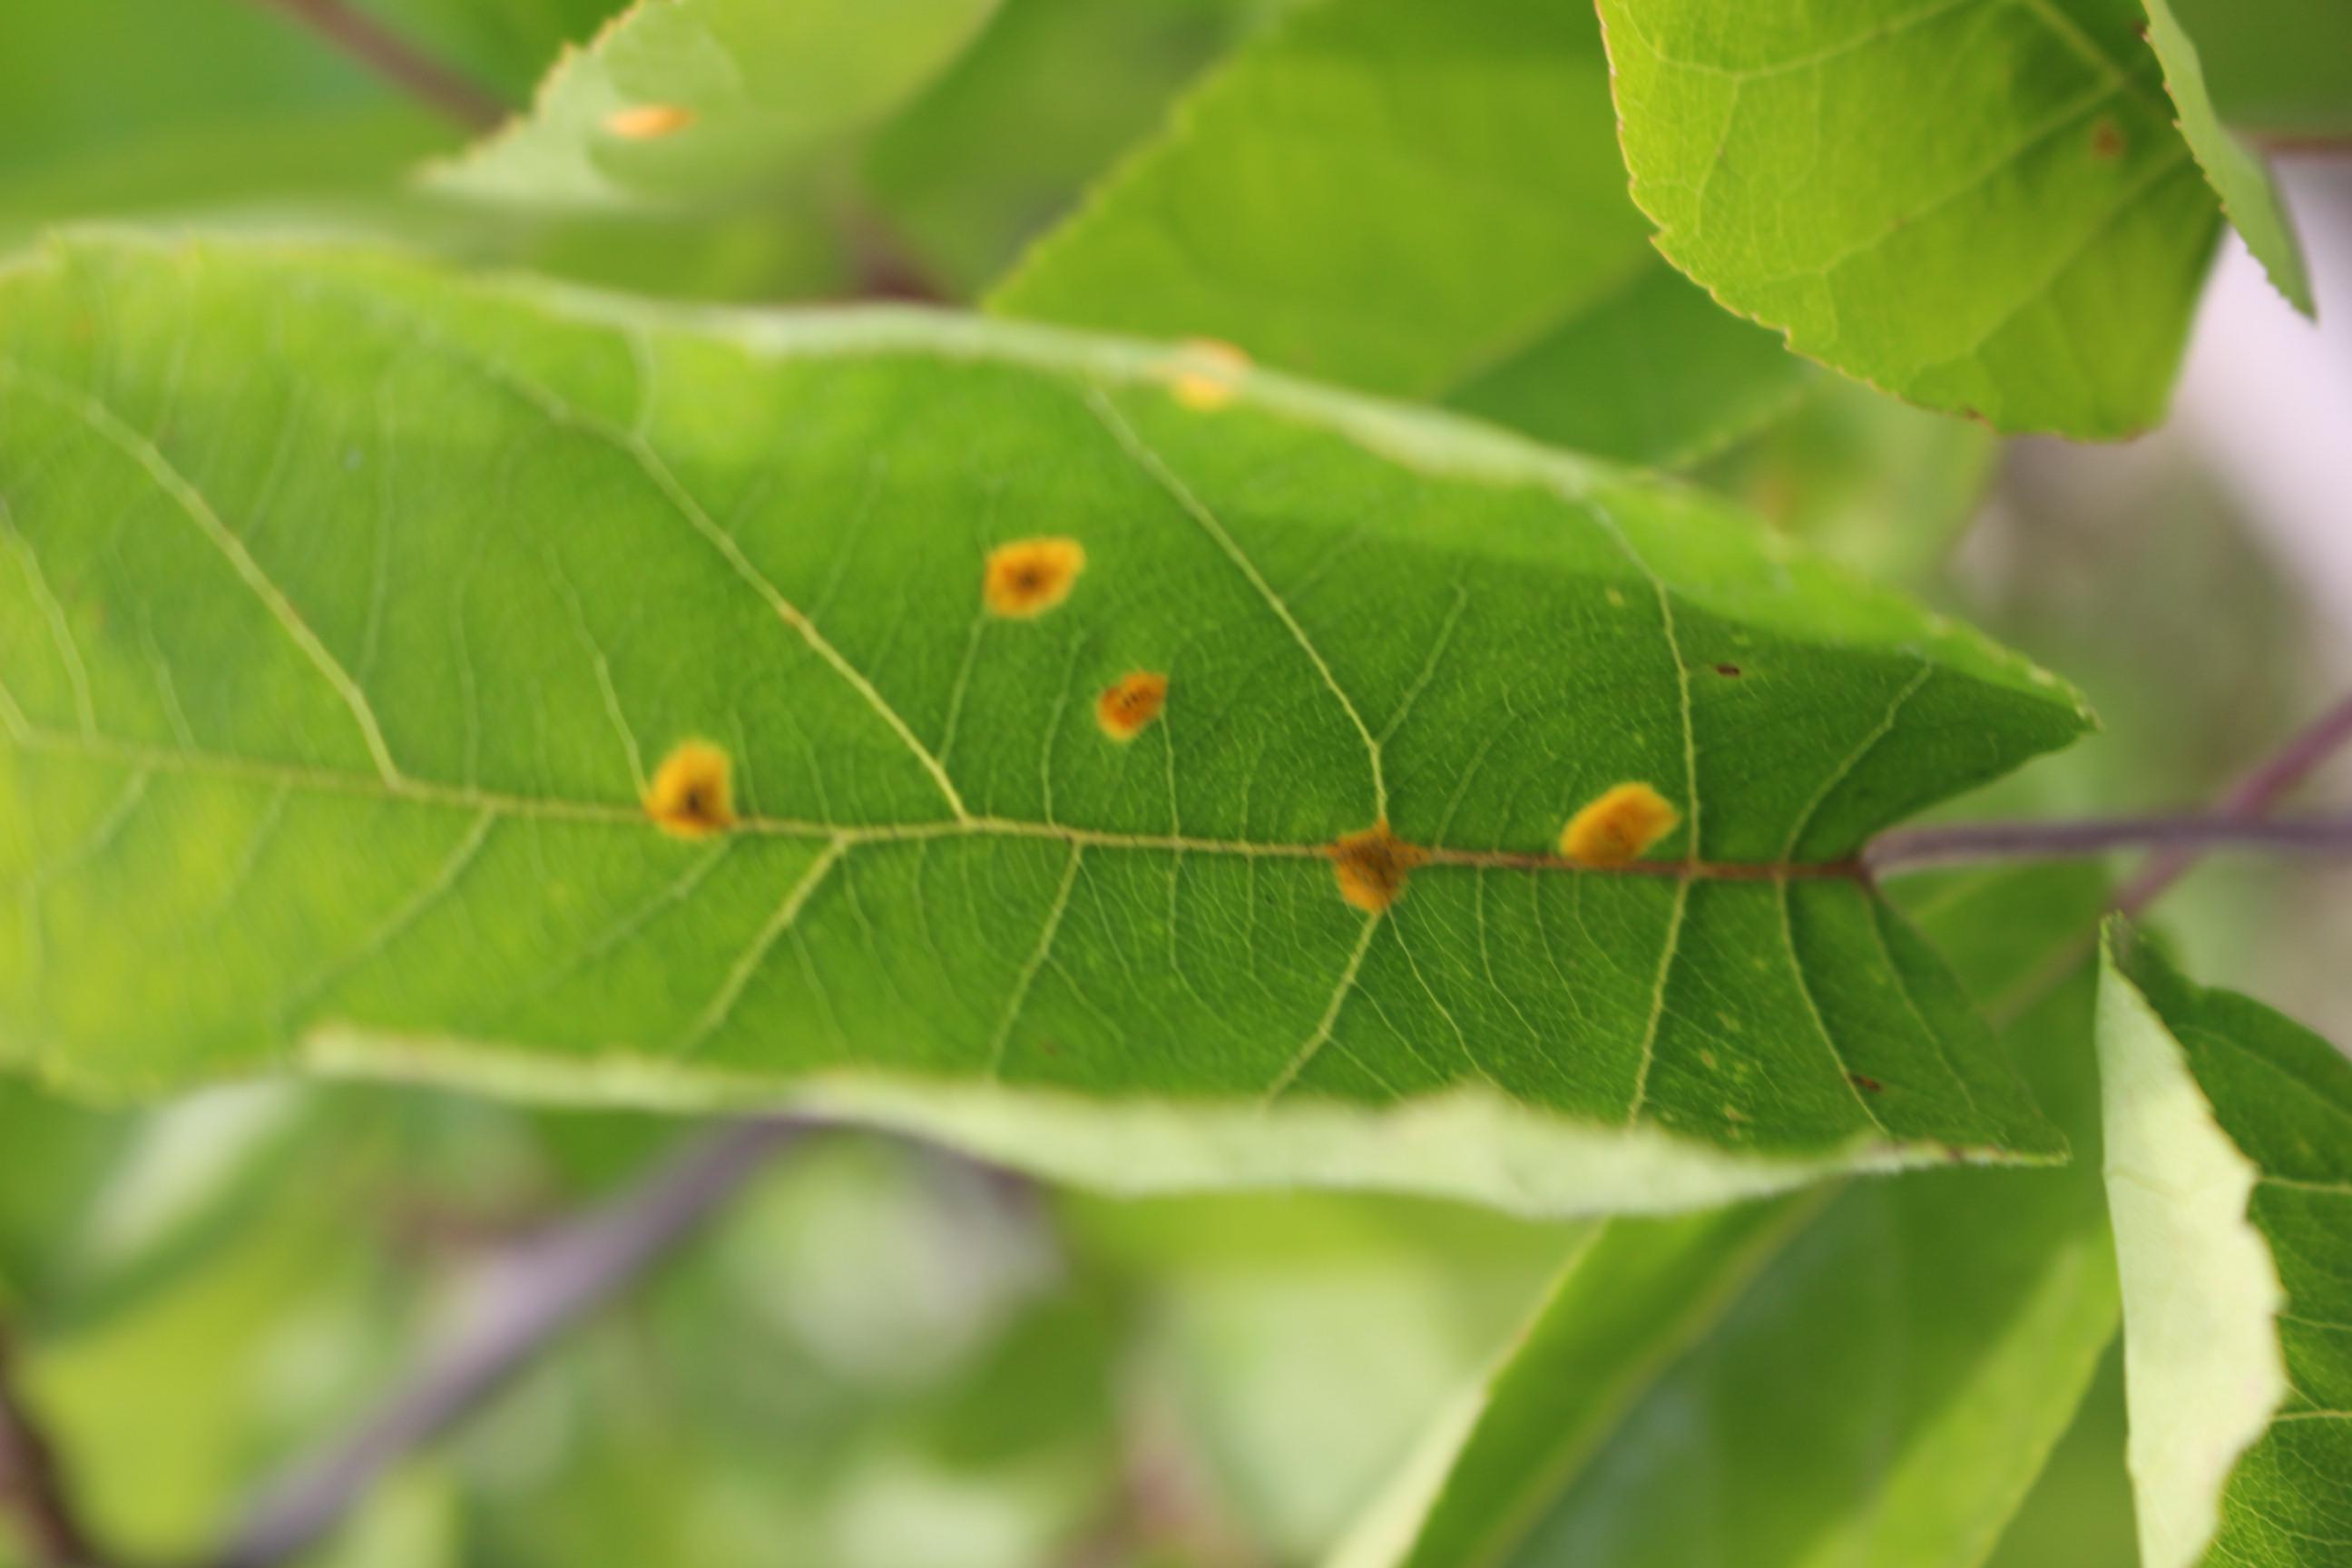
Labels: rust